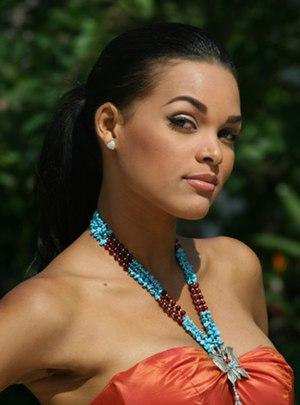
Miss Univers 2009, est la 58ᵉ édition du concours Miss Univers, qui a lieu le 23 août 2009 à Atlantis Paradise Island, aux Bahamas. La cérémonie a été animé par l'actrice Claudia Jordan et l'animateur de radio américain Billy Bush, qui avait déjà présenté l'élection en 2003, 2004 et 2005.